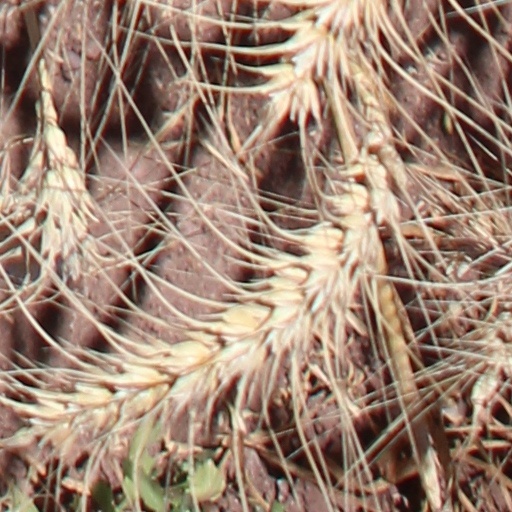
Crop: wheat